List of Canadian restaurant chains

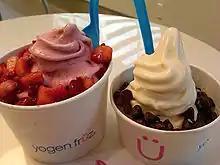
Yogen Fruz part of MTY Food Group

MTY Food Group is the parent company of 28 different franchising brands including Yogen Fruz Canada (operates locations as master franchisee), Mucho Burrito, Mr. Sub, Tiki Ming, Mrs. Vanelli's, Taco Time, Country Style, Thai Express, and Tandori. Founded by Stanley Ma, originally from Hong Kong, in 1979 when he opened his first restaurant "Le Paradis du Pacifique" in Montreal; the company incorporated in 1984 and joined the Toronto Stock Exchange in 2010. Most of the company's growth has come through acquisitions, but MTY has also launched at least 10 of the franchises.